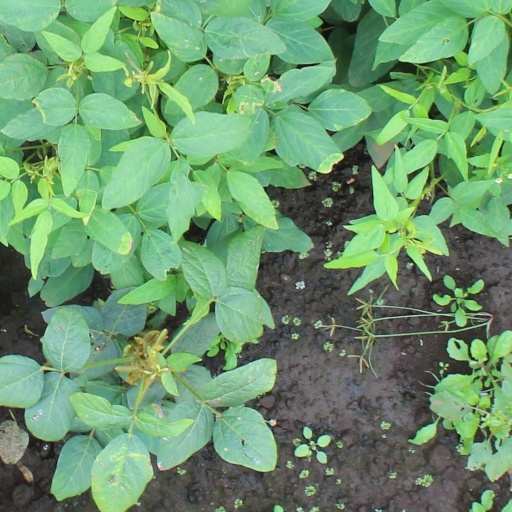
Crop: soybean